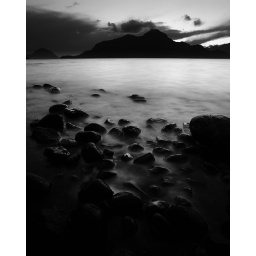
The days are colored by the black and white nights